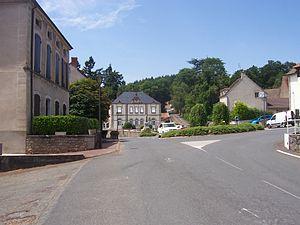
Mairie de La Guiche